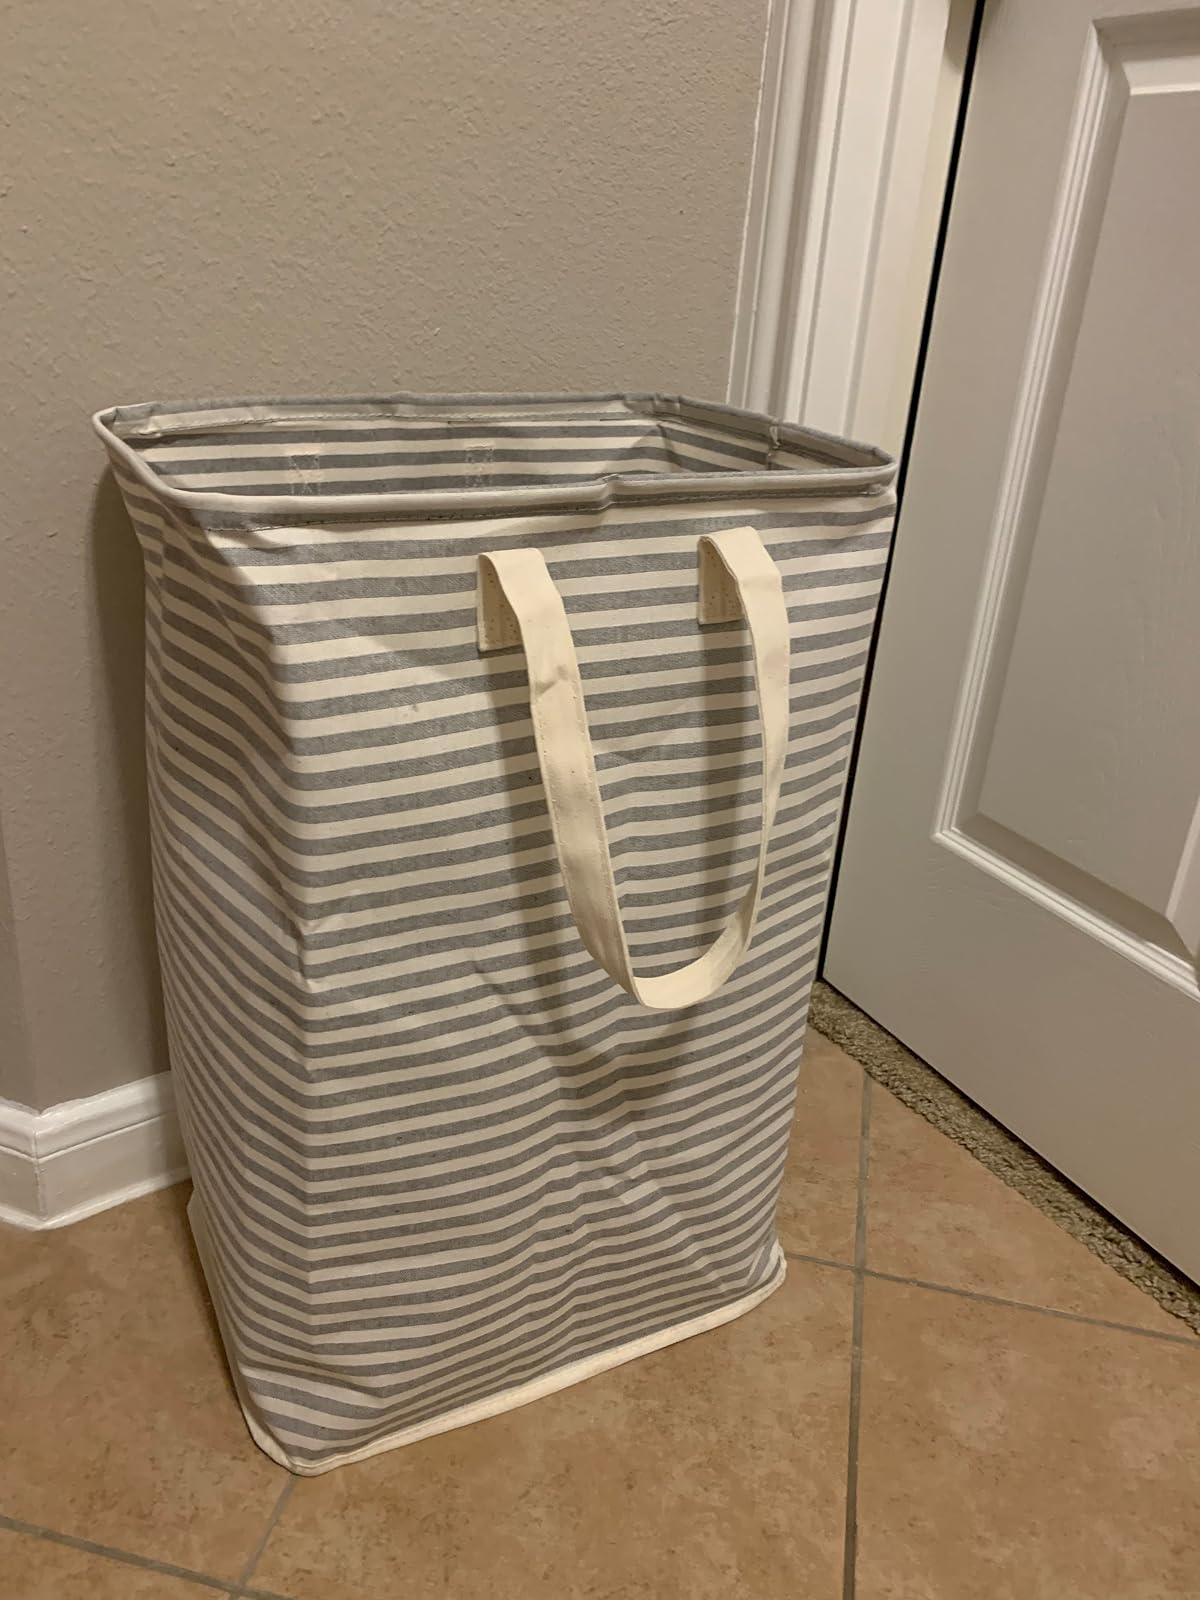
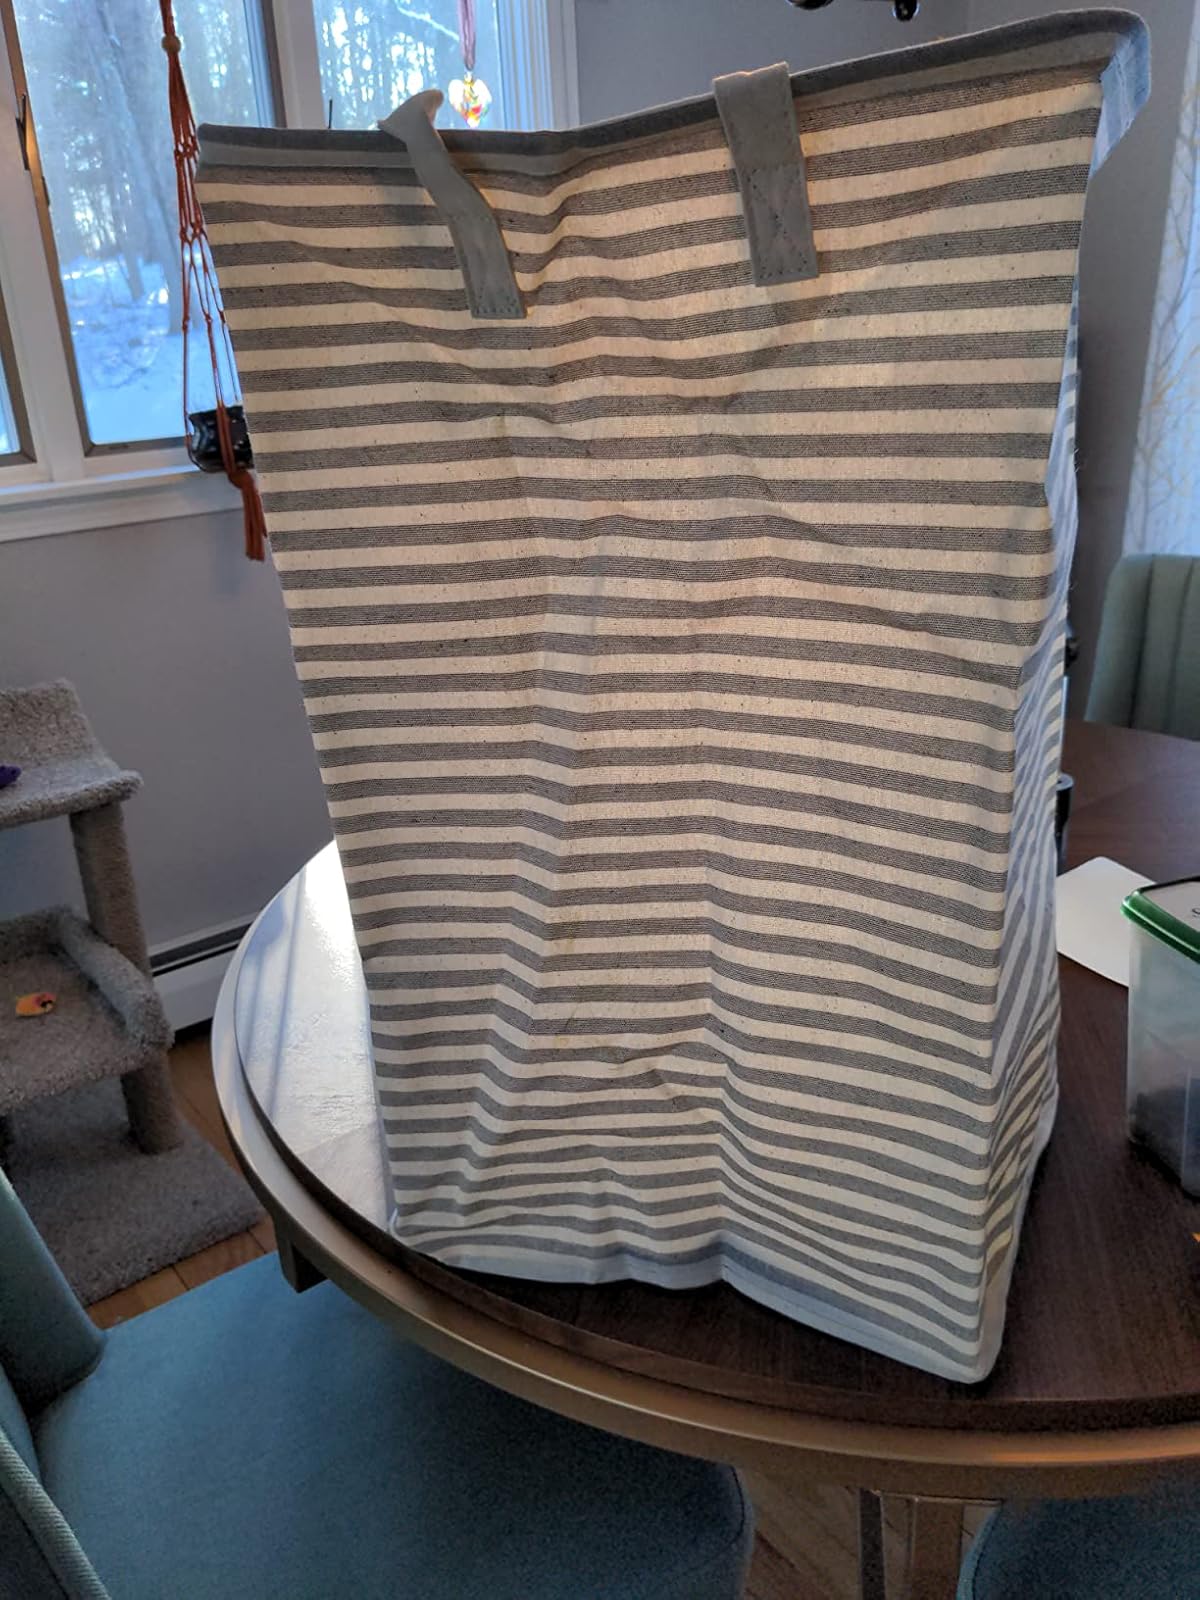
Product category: items_hamper
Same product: yes